Chongwenmen

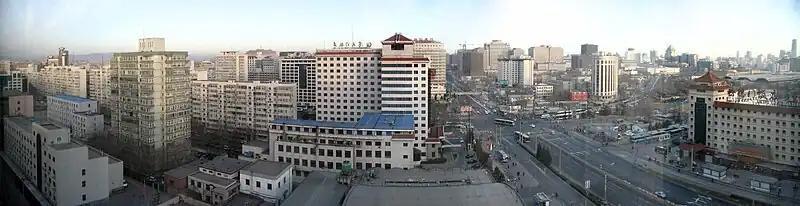
Chongwenmen intersection in 2007, with the Hademen Hotel, named after Chongwenmen's colloquial name visible at right

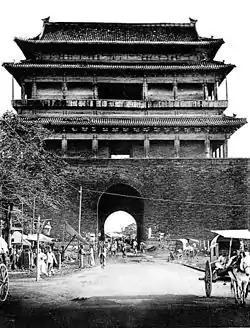
Chongwenmen Gate at the outset of the 20th Century

During the Yuan dynasty, the gate was called Wenmingmen (文明門). Because the residence of the Mongol prince Hada was located close by, the gate was also popularly known as Hadamen (traditional 哈達門, simplified 哈大門) or Hademen (traditional 哈德門, simplified 哈德门). The name Hademen survived well into the twentieth century, and was even the name of a popular cigarette brand. The Hademen Hotel now overlooks where the gate once stood. To the east of Chongwenmen, the Ming City Wall Relics Park has the best preserved remaining section of Beijing's Ming city wall.